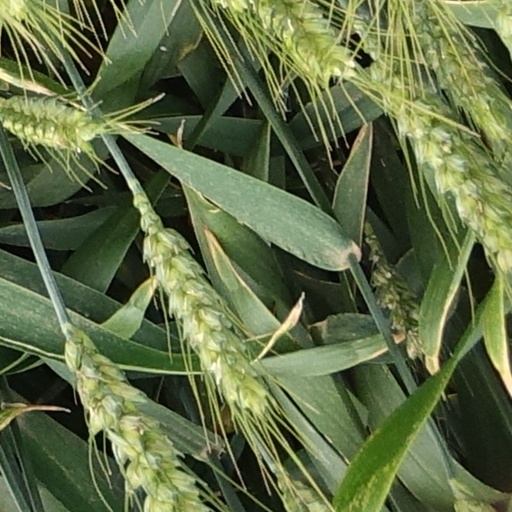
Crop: wheat